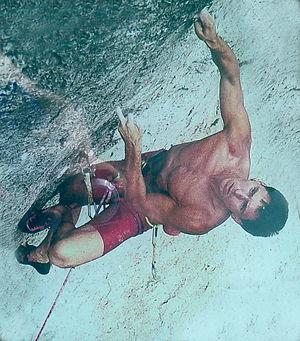
La liste de grimpeurs et d'alpinistes est la liste des personnes notables pour leurs activités d'alpinisme, d'escalade.
Wolfgang Güllich, né le 24 octobre 1960 à Ludwigshafen en Allemagne et décédé le 31 août 1992 était un grimpeur professionnel allemand.